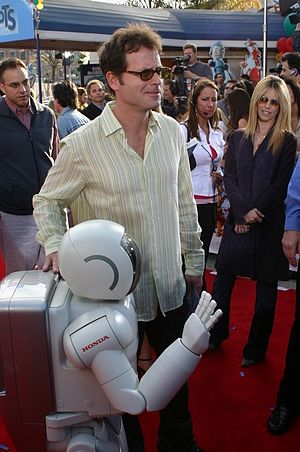
Robotter / Medvirkende
Greg Kinnear ved filmens premiere  i 2005 med Hondas robot ASIMO
Robotter er en amerikansk computeranimationsfilm fra 2005. Den blev produceret af Blue Sky Studios for 20th Century Fox og blev udgivet den 11. marts 2005 i USA – i Danmark fik den biografpremiere den 18. marts 2005. Historien blev skabt af Chris Wedge og William Joyce, som begge er børnebogsforfattere. De prøvede oprindeligt at skabe en filmversion af William Joyces bog Santa Calls, men det endte i stedet med, at de lavede en film om robotter. William Joyce blev dermed producer og produktionsdesigner for filmen.